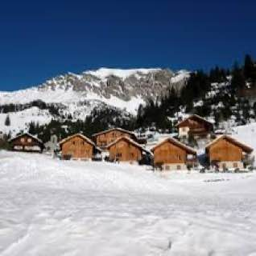
malbun ski resort lichtenstein